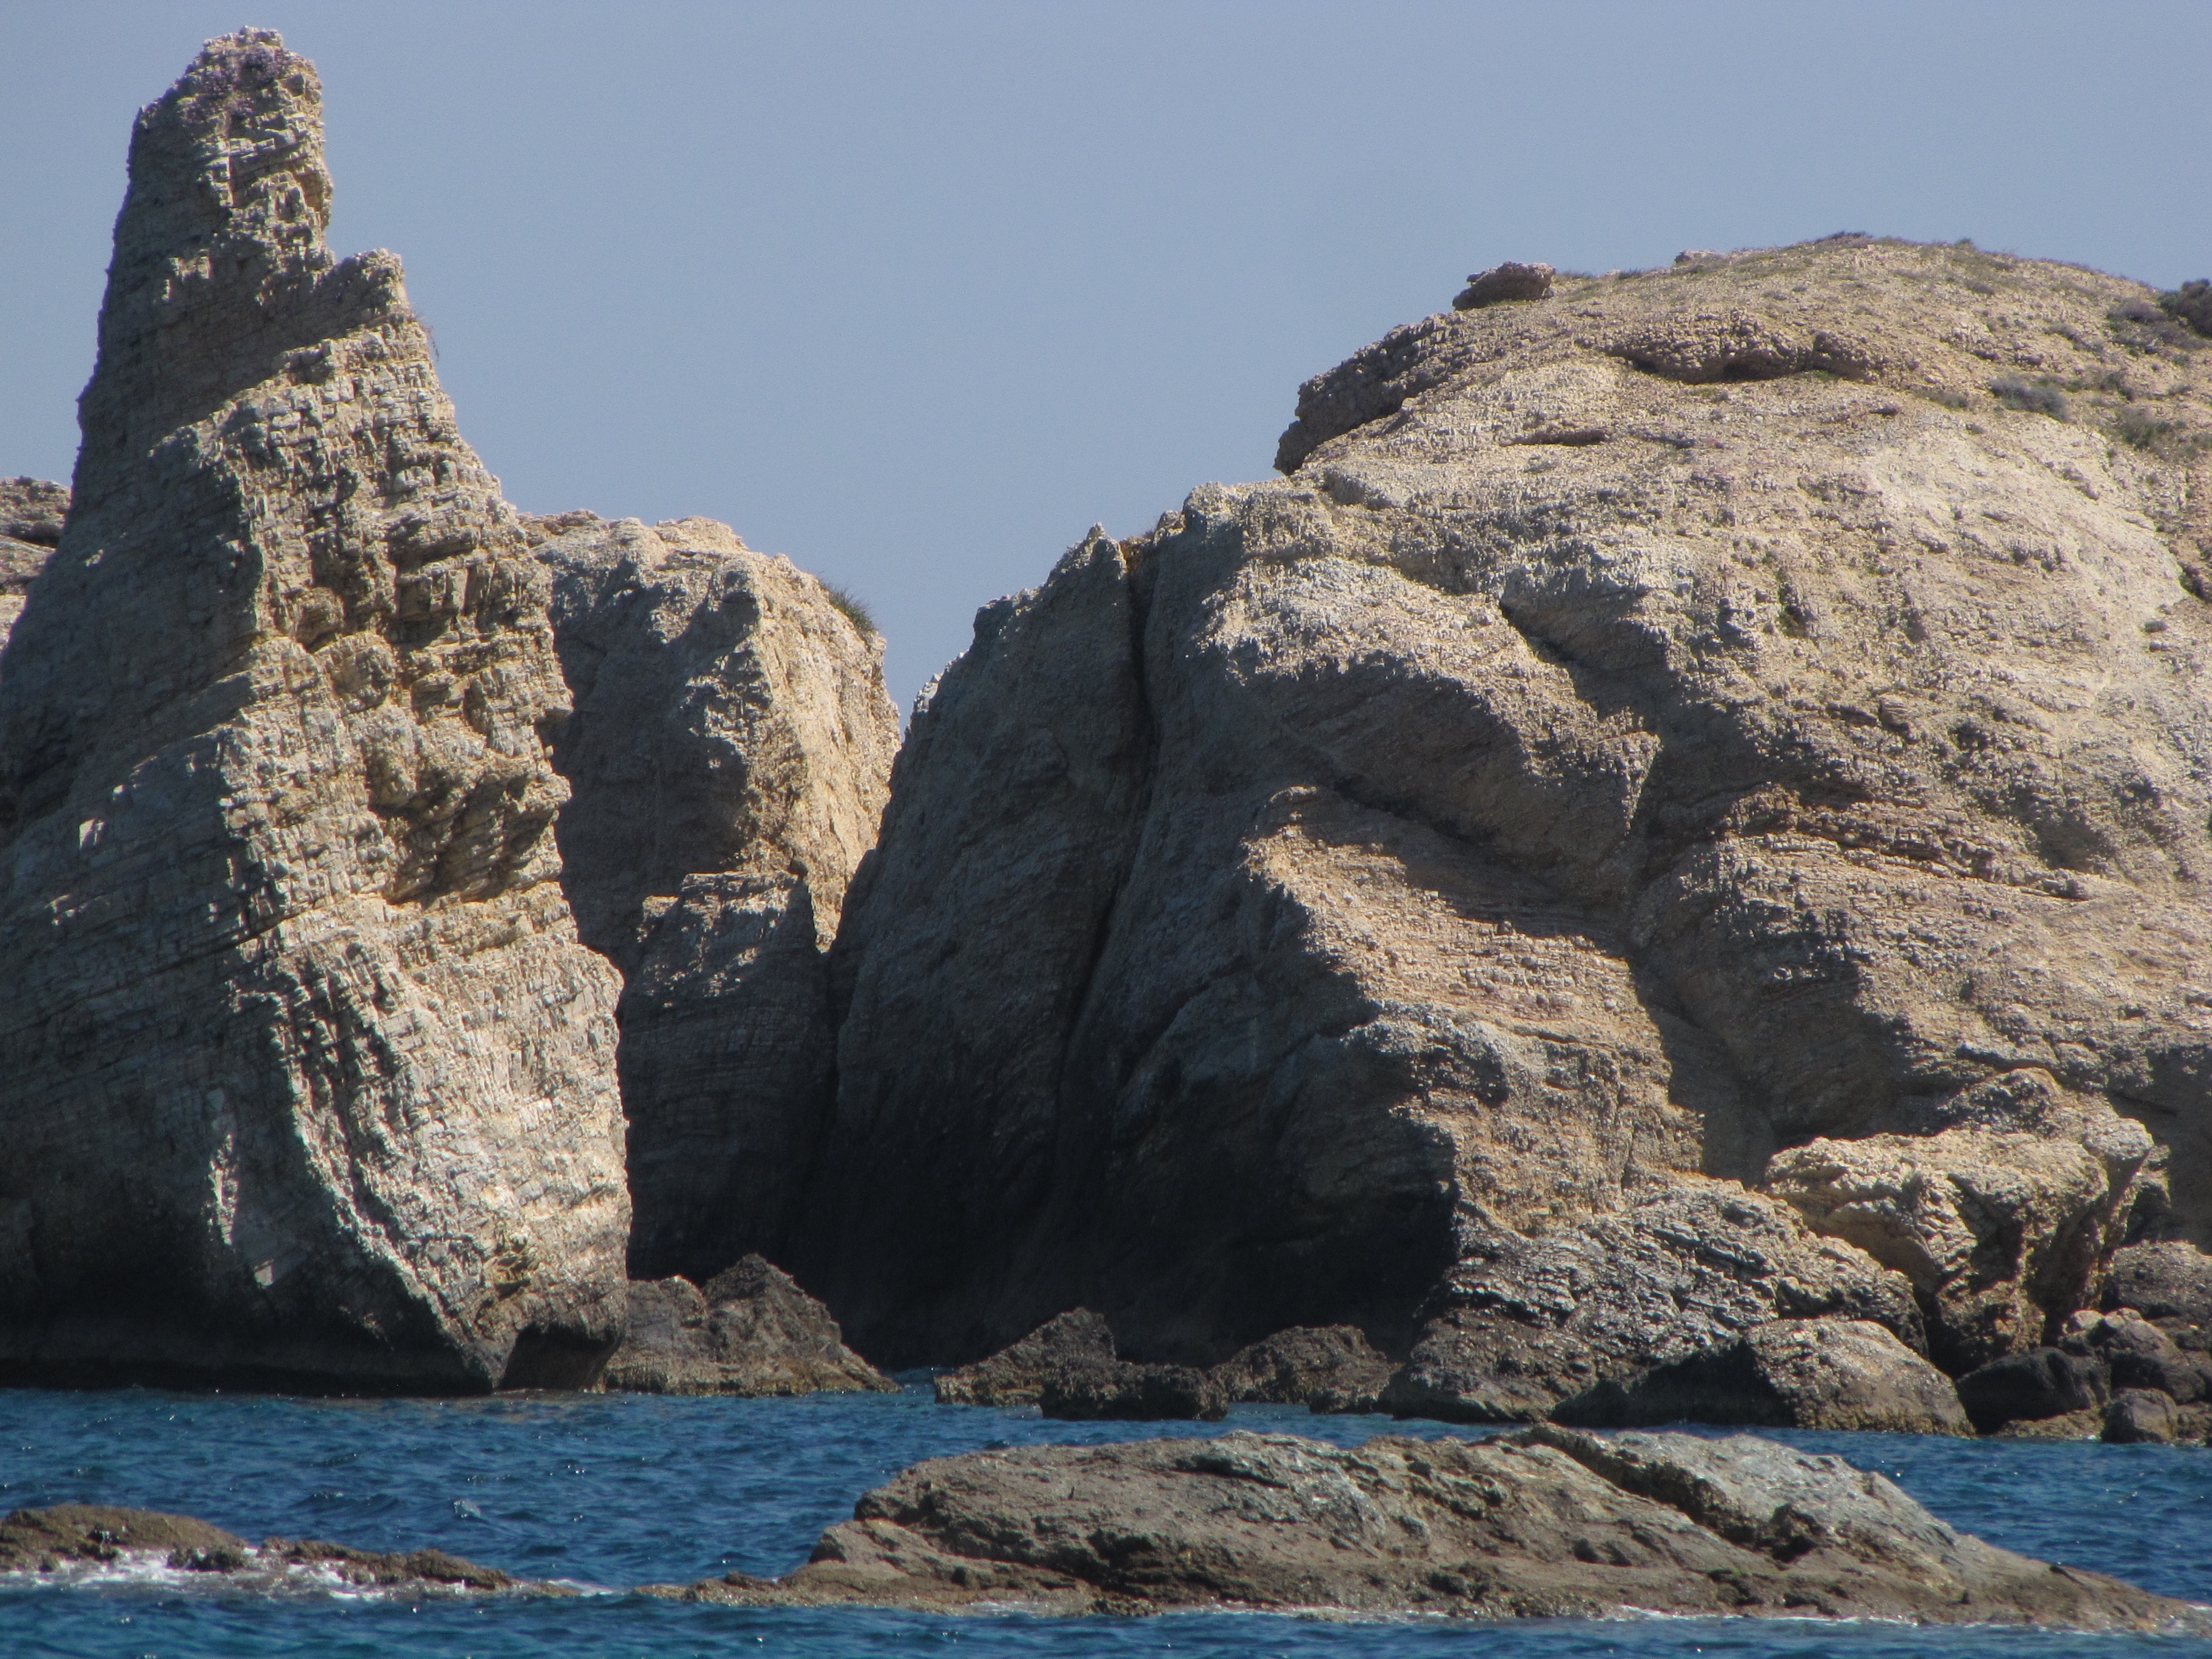
sea, coast, rock, mountain, formation, cliff, stack, terrain, material, geology, badlands, cape, wadi, landform, natural arch